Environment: real
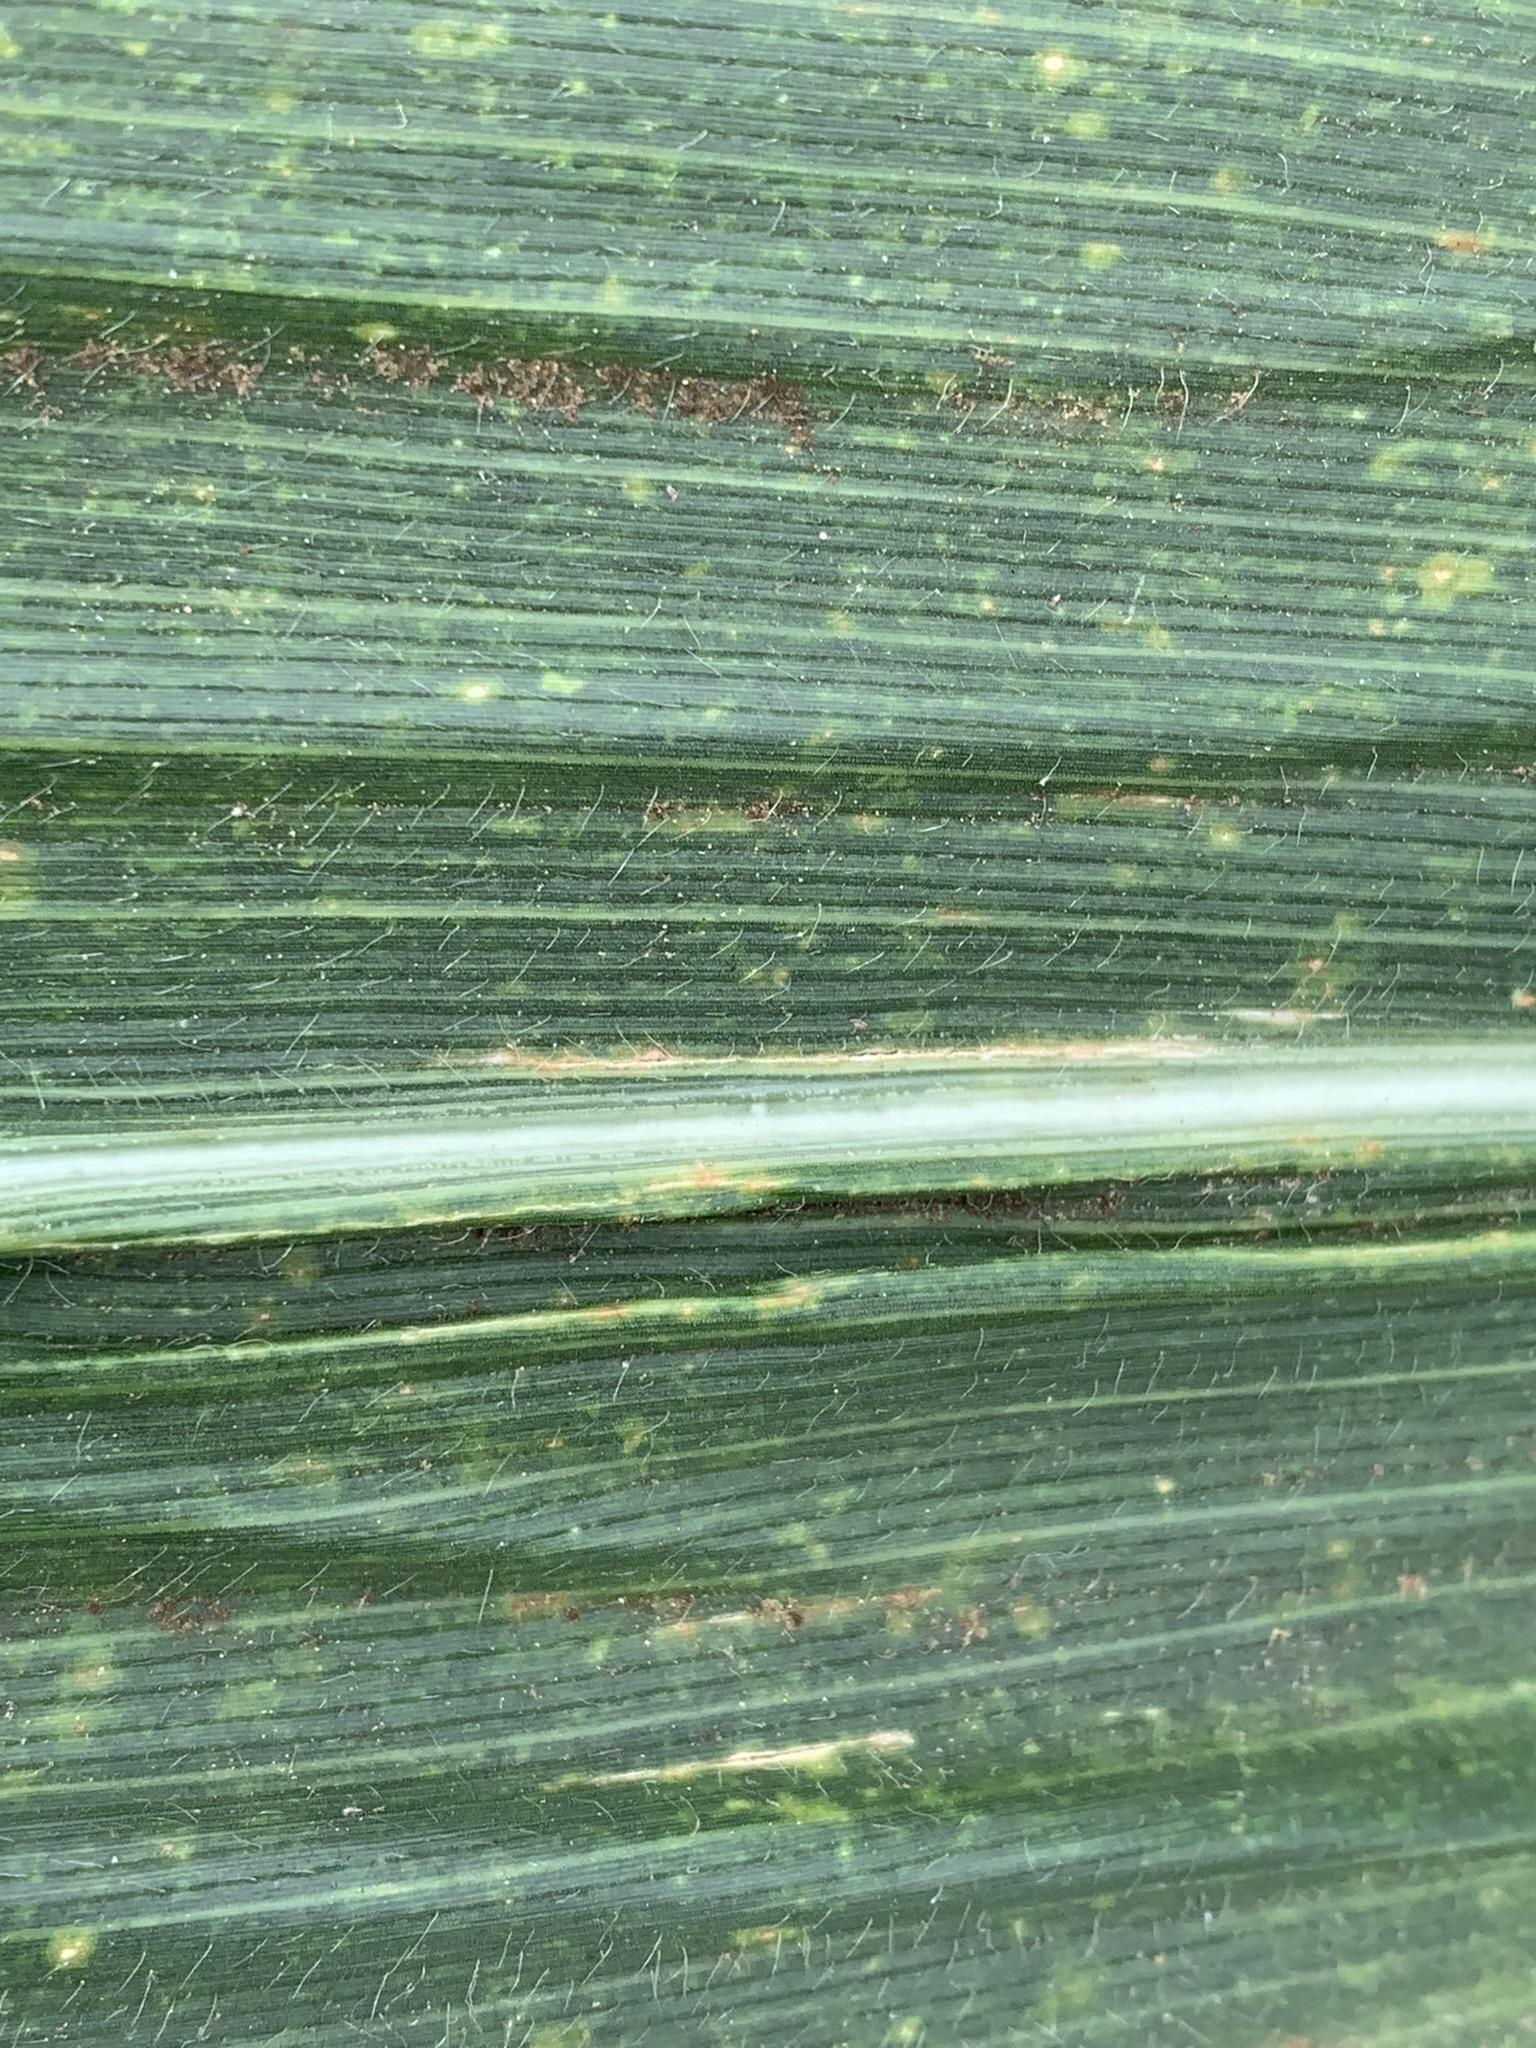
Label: lethal_necrosis